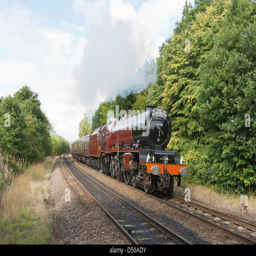
steam locomotive pulling a passenger train on the mainline